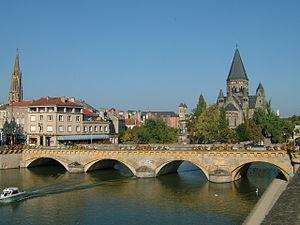
Le Moyen-Pont à Metz (Moselle, Lorraine, France).
L'unité urbaine de Metz est une unité urbaine française centrée sur la ville de Metz, préfecture de la Moselle. Il s'agit de la première unité de Lorraine tout juste devant celle de Nancy.
Metz [mɛs] est une commune française située dans le département de la Moselle, en Lorraine. Préfecture de département, elle fait partie, depuis le 1ᵉʳ janvier 2016, de la région administrative Grand Est, dont elle accueille les assemblées plénières. Metz et ses alentours, qui faisaient partie des Trois-Évêchés de 1552 à 1790, se trouvaient enclavés entre la Lorraine ducale et le duché de Bar jusqu'en 1766. Par ailleurs, la ville a été de 1974 à 2015 le chef-lieu de la région de Lorraine.
La liste des ponts médiévaux en France comprend tous les ponts construits entre 500 et 1500 de l'ère commune dans la France actuelle, qui inclut donc les régions qui ne faisaient pas partie de la France au Moyen Âge, telles que la Bourgogne, l'Alsace, la Lorraine et la Savoie. Avec les ponts romains qui subsistent, il existe plus ou moins 700 structures connues en France.
Cet article recense les ponts de la ville de Metz, pour la plupart au-dessus d’un cours d’eau, ainsi que les ouvrages d’art construits au-dessus de voies de communication.
Le grand pont des Morts et le moyen pont des Morts sont deux ponts historiques de Metz. Construits en enfilade, ils relient les îles de Chambière et du Fort-Moselle aux quartiers centraux de la ville.